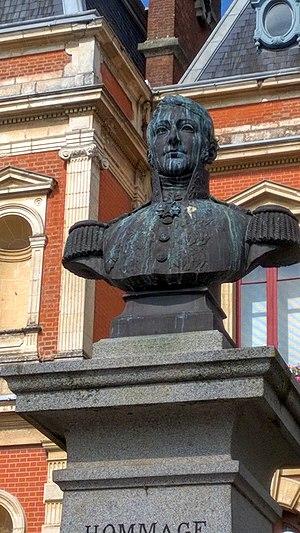
Photo de la statue de l'amiral Bouvet a Saint-Servan
Pierre François Henry Étienne Bouvet de Maisonneuve, né le 28 novembre 1775 à Saint-Benoît et mort le 18 juin 1860 à Saint-Servan, fut un marin français, contre-amiral à titre honoraire.